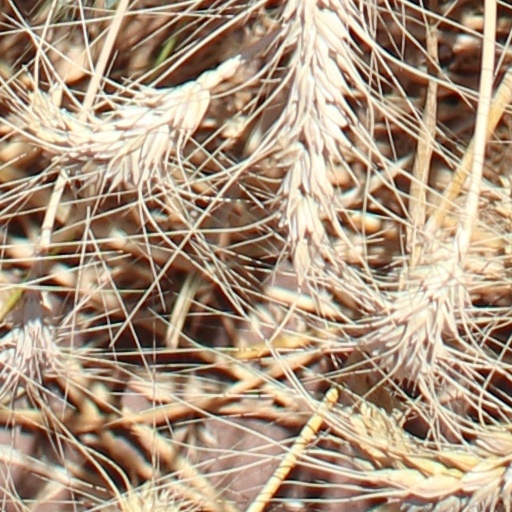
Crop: wheat